Fort William, Ontario

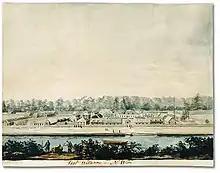
Fort William in 1811

In 1803, the Nor'Westers abandoned Grand Portage and established a new fur trading post on the Kaministiquia River on land acquired from the Ojibwe by written agreement dated 30 July 1798. The post was named Fort William in 1807 after William McGillivray, chief director of the North West Company from 1804-1821.